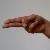
The image shows a hand gesture representing the letter 'H' in Indian Sign Language.